Tommy Bohanon

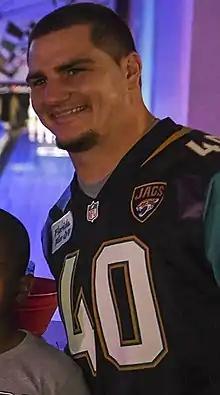
Bohanon at Naval Station Mayport in 2017

Thomas Grant Bohanon (born September 10, 1990) is a former American football fullback and special teamer. He played college football at Wake Forest and was selected by the New York Jets in the seventh round of the 2013 NFL draft. He was also a member of the Jacksonville Jaguars, Green Bay Packers, and Baltimore Ravens.